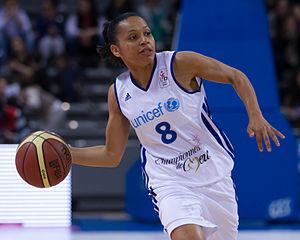
Edwige Lawson-Wade, match de gala championnes de cœur
Edwige Lawson-Wade, née le 14 mai 1979 à Rennes, est une joueuse de basket-ball française évoluant au poste de meneuse. Elle mesure 1,67 m et est joueuse internationale française. Avec l'équipe de France, elle compte trois médailles internationales, l'argent du championnat d'Europe 1999, l'or obtenu au championnat d'Europe 2001 disputé en France, et la médaille d'argent obtenue aux Jeux Olympiques de Londres en 2012.